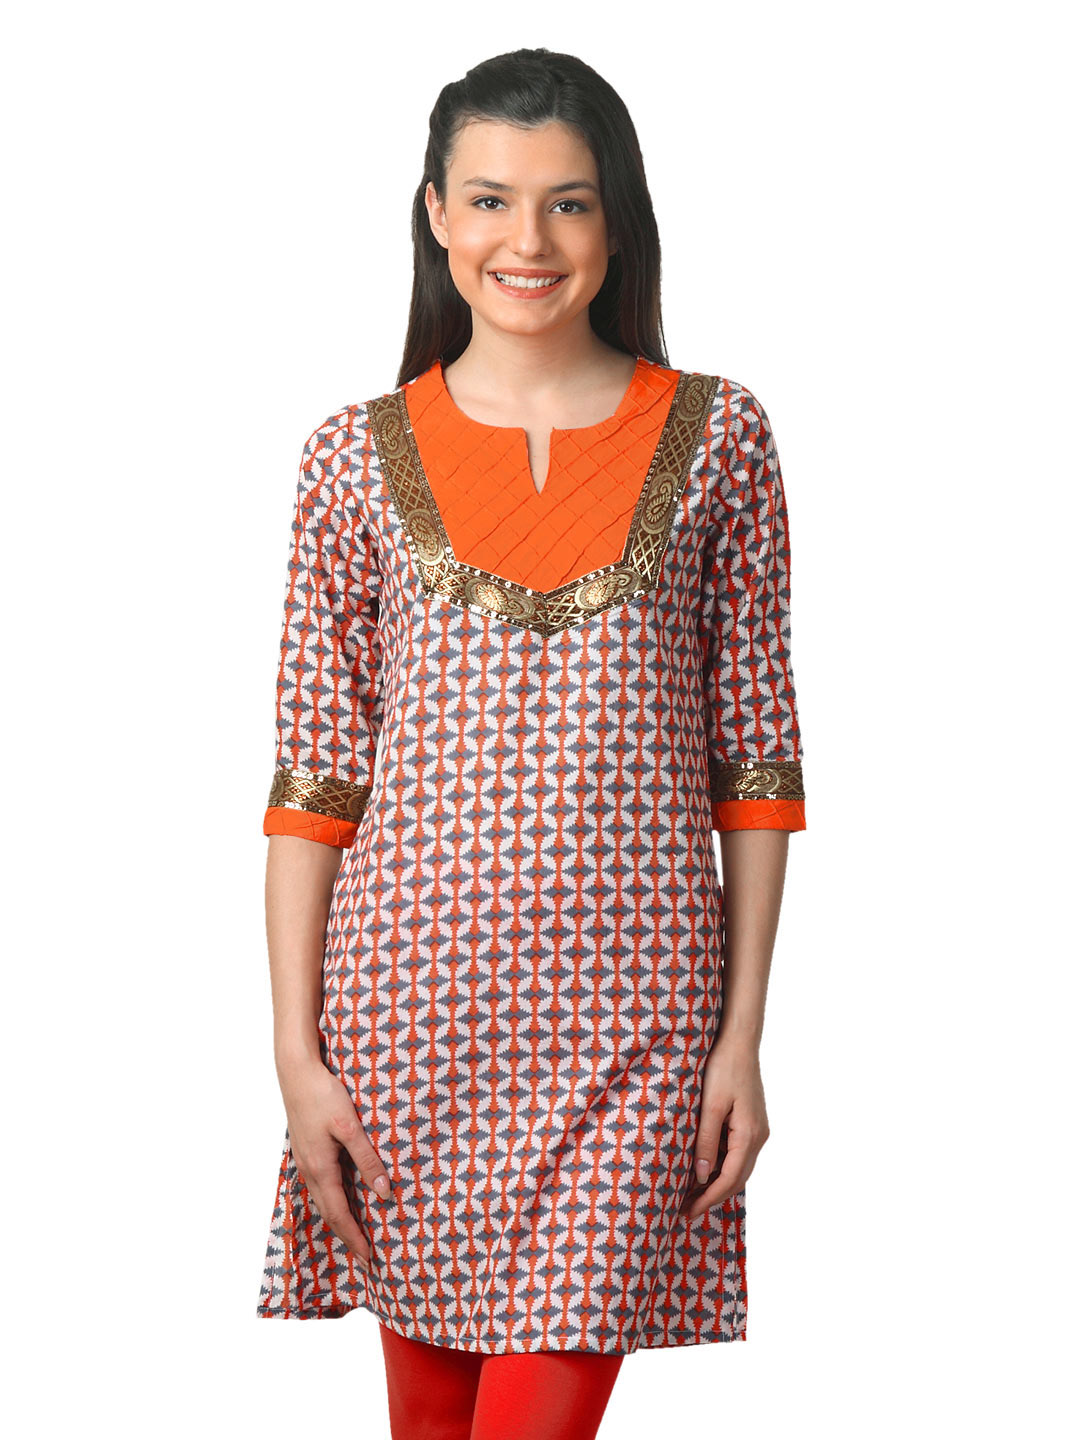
Mother Earth Women Orange Kurta
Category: Apparel / Topwear / Kurtas
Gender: Women
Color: Orange
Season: Summer 2012
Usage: Ethnic